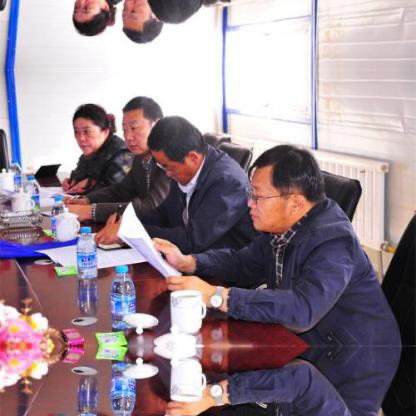
Objects in the image:
label: head
label: head
label: head
label: head
label: head
label: head
label: head